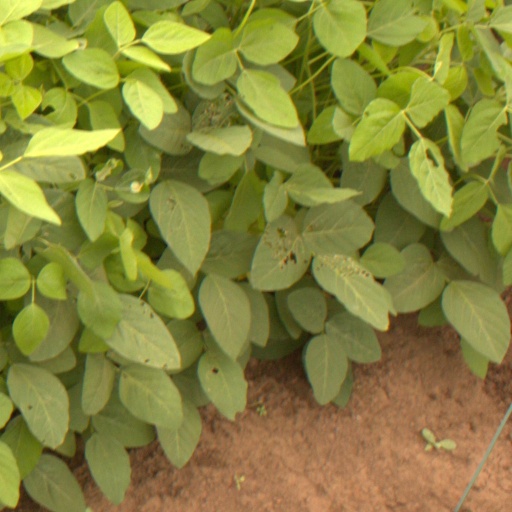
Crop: soybean